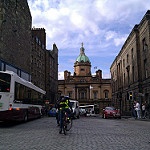
Scene: Outdoor